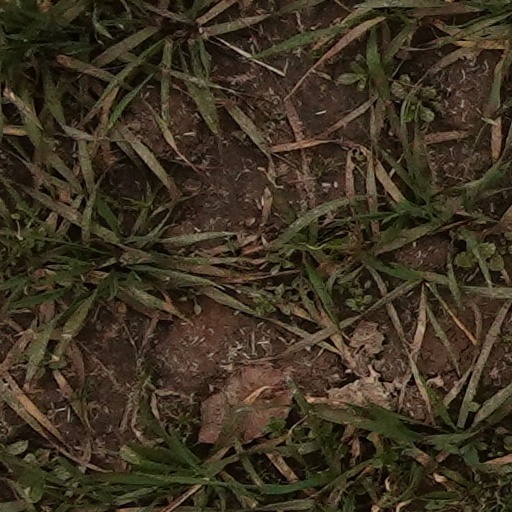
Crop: wheat